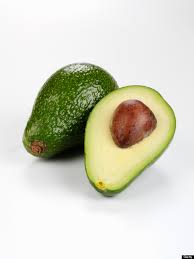
Label: Avocado